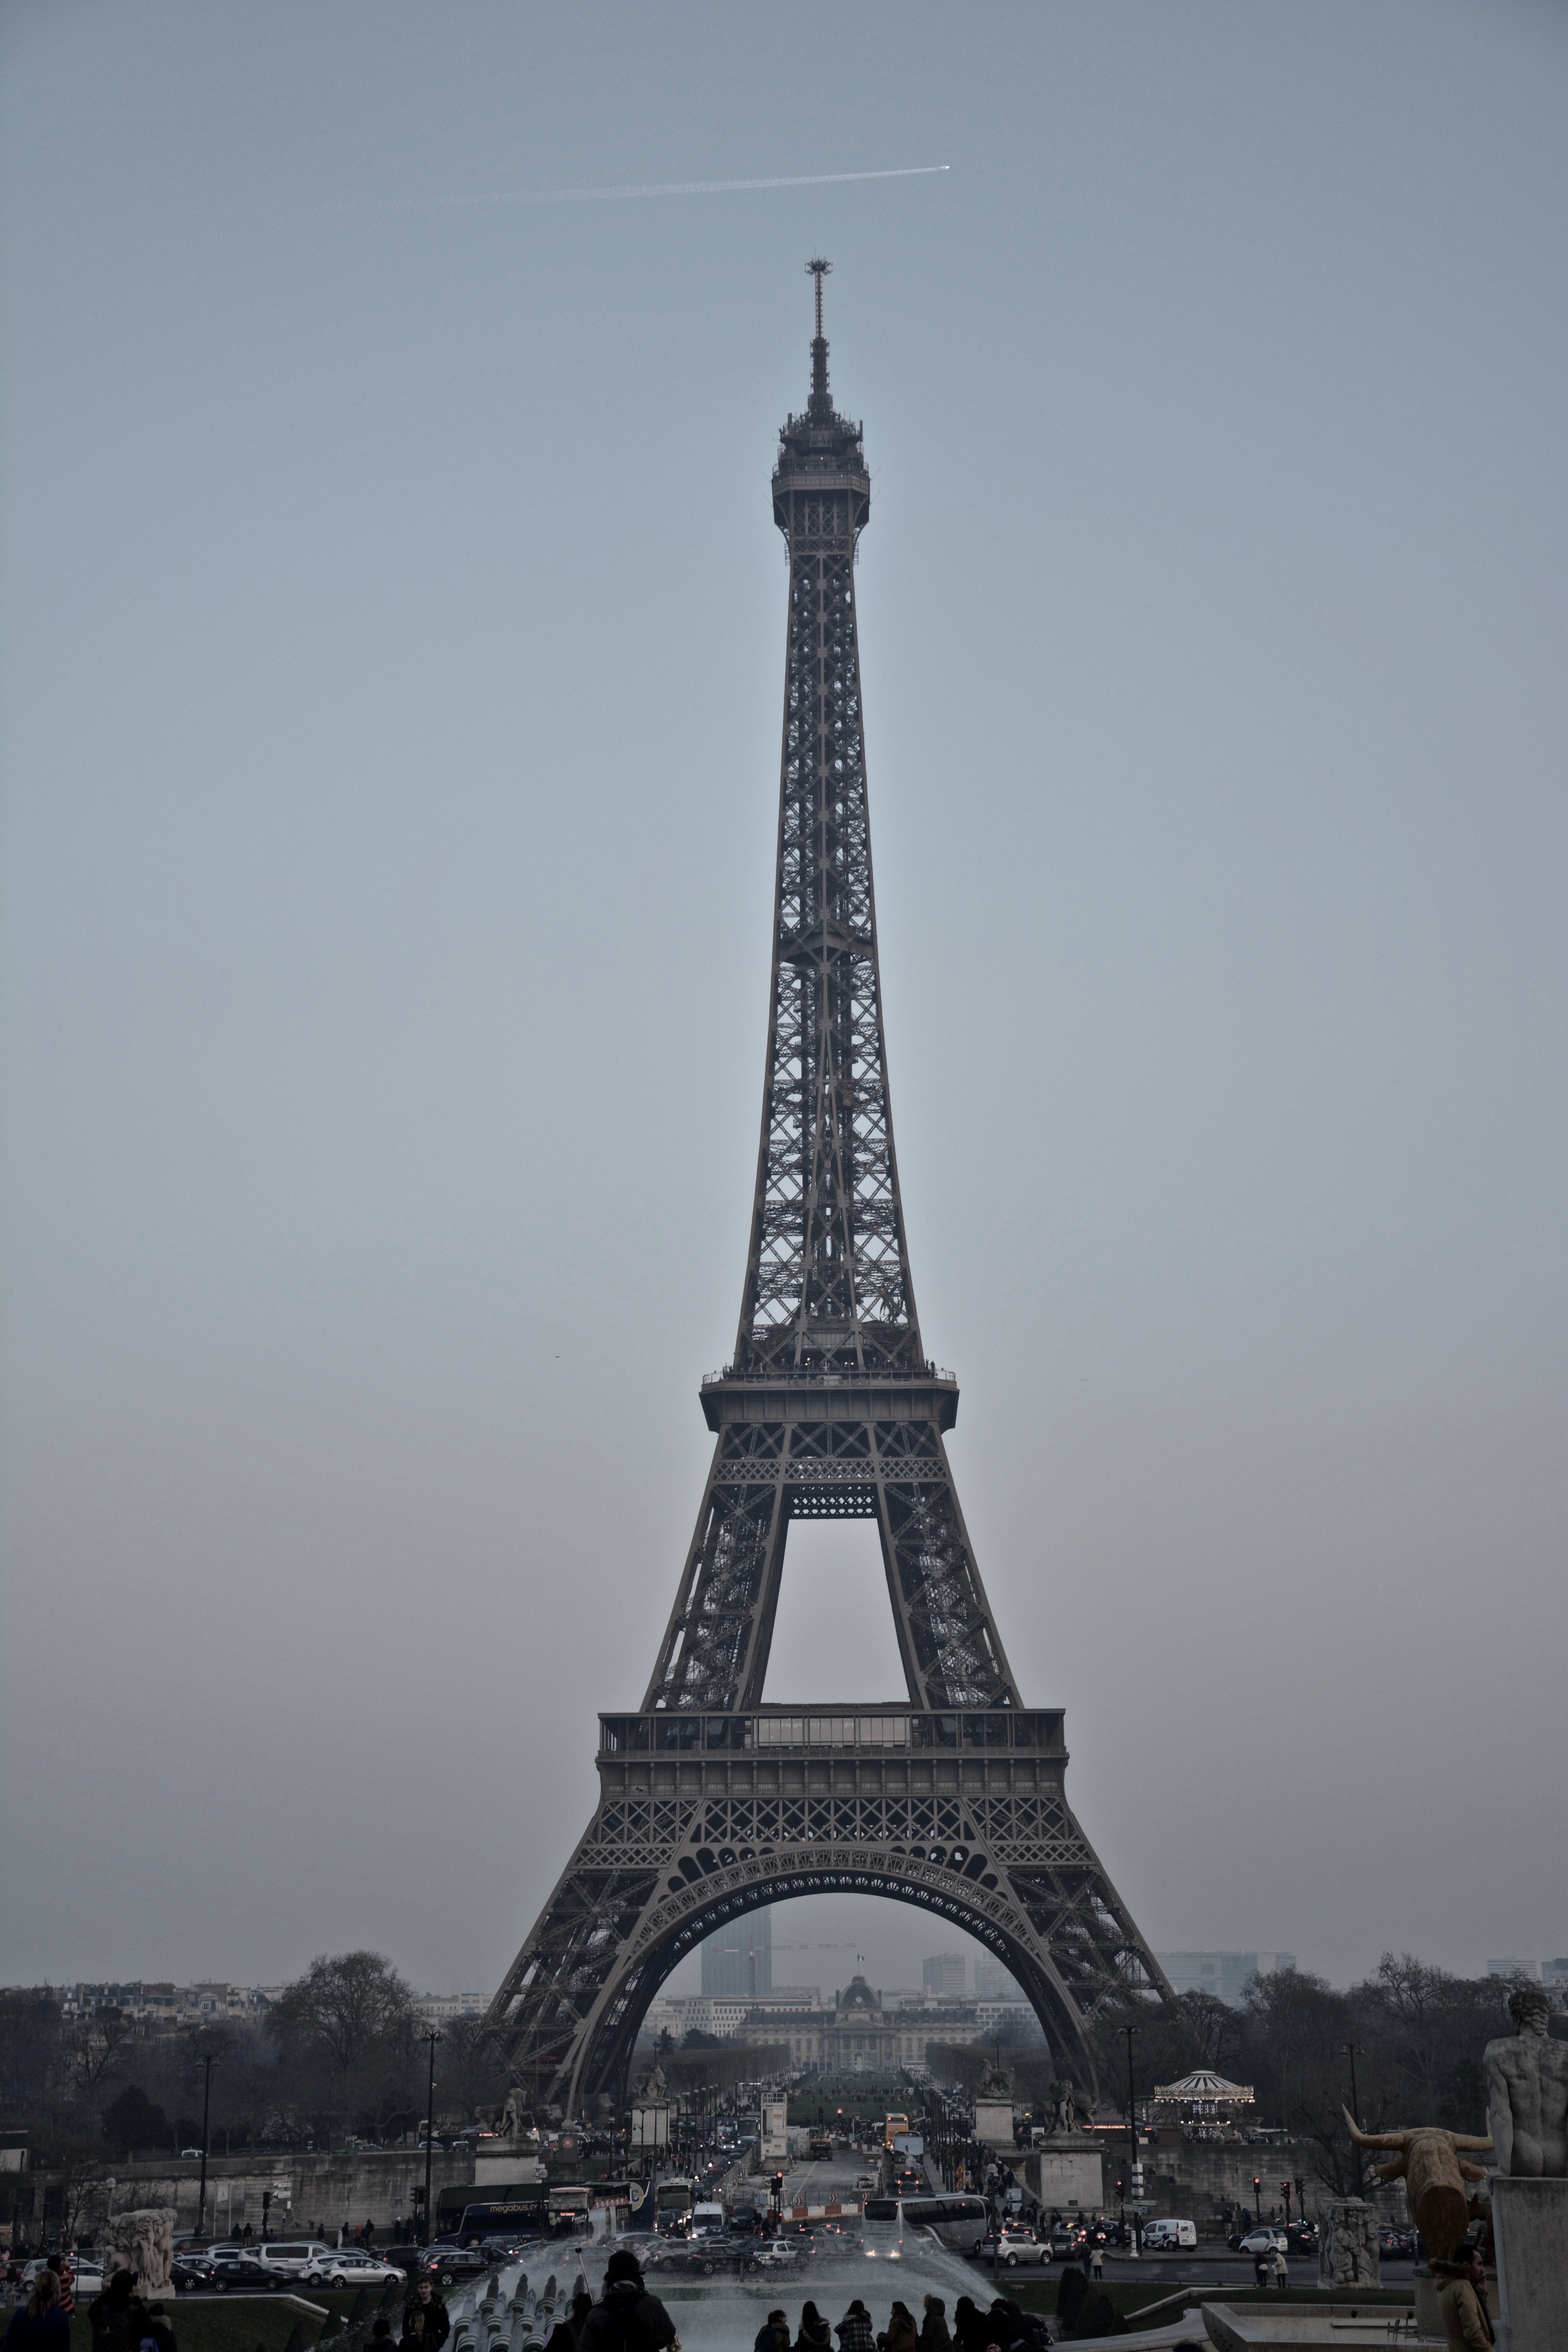
skyline, city, skyscraper, monument, cityscape, dusk, reflection, tower, landmark, spire, steeple, atmospheric phenomenon